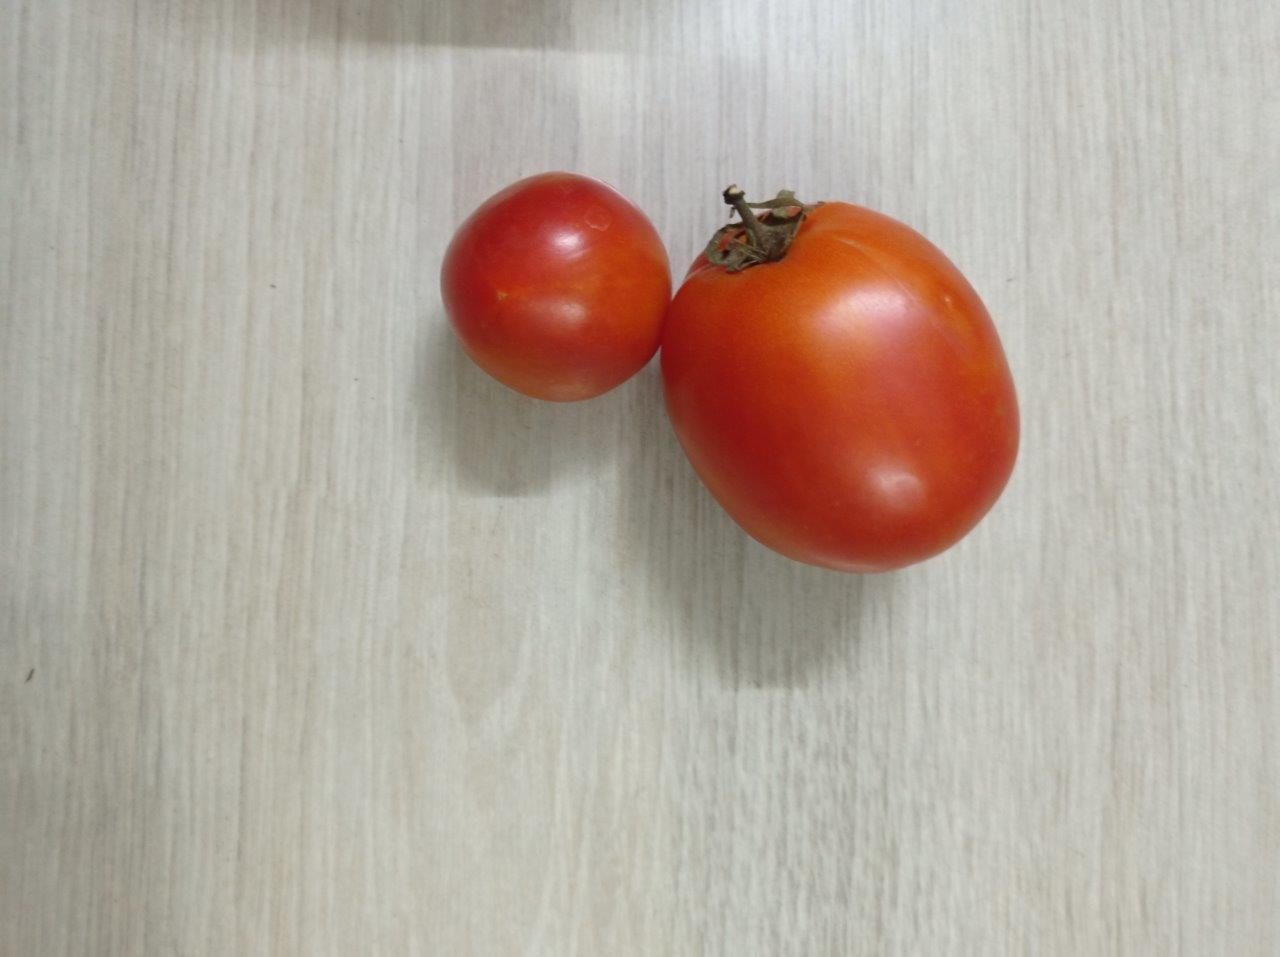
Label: Fresh